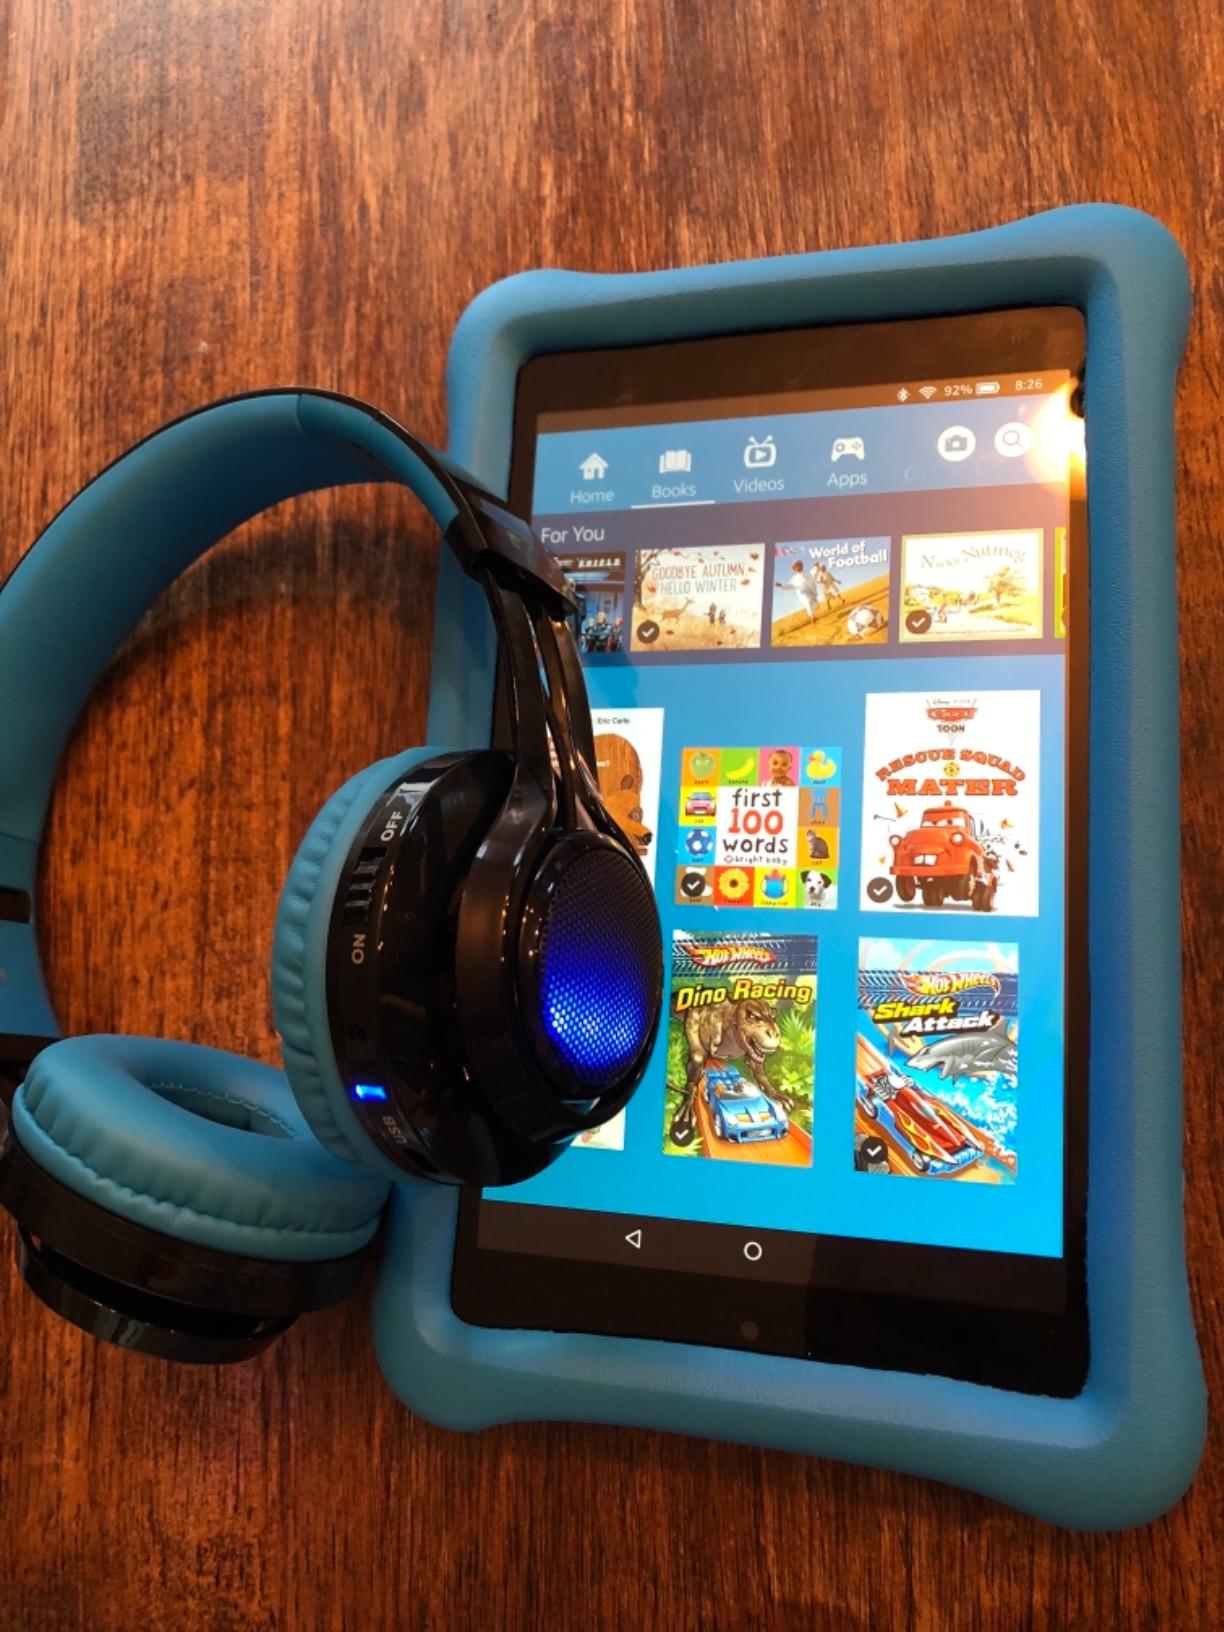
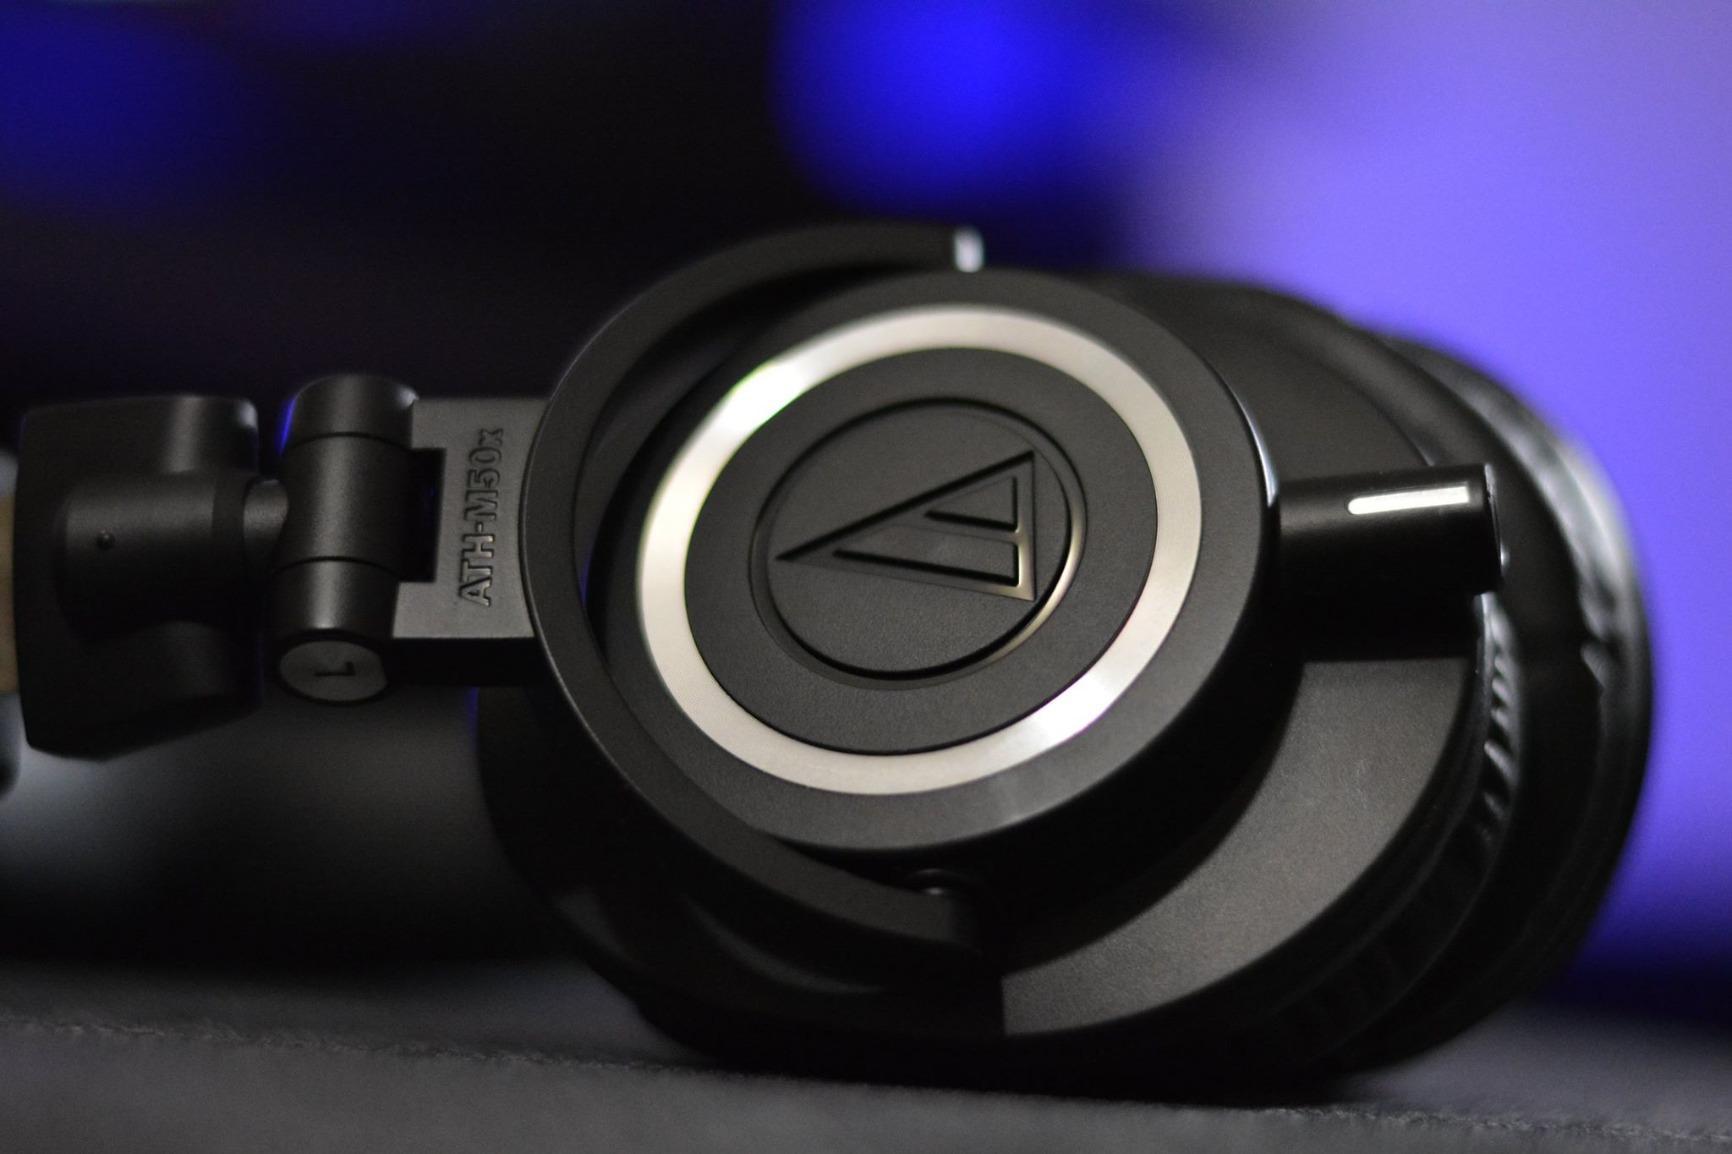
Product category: headphones
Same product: no